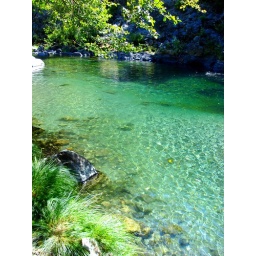
swimming smith river on highway 99 in northern california where the 101 ends.